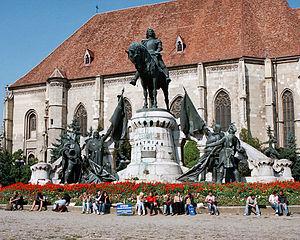
Cet article recense les statues équestres en Roumanie.